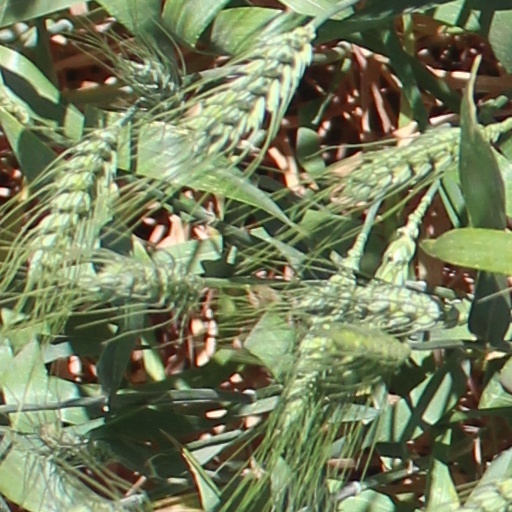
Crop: wheat